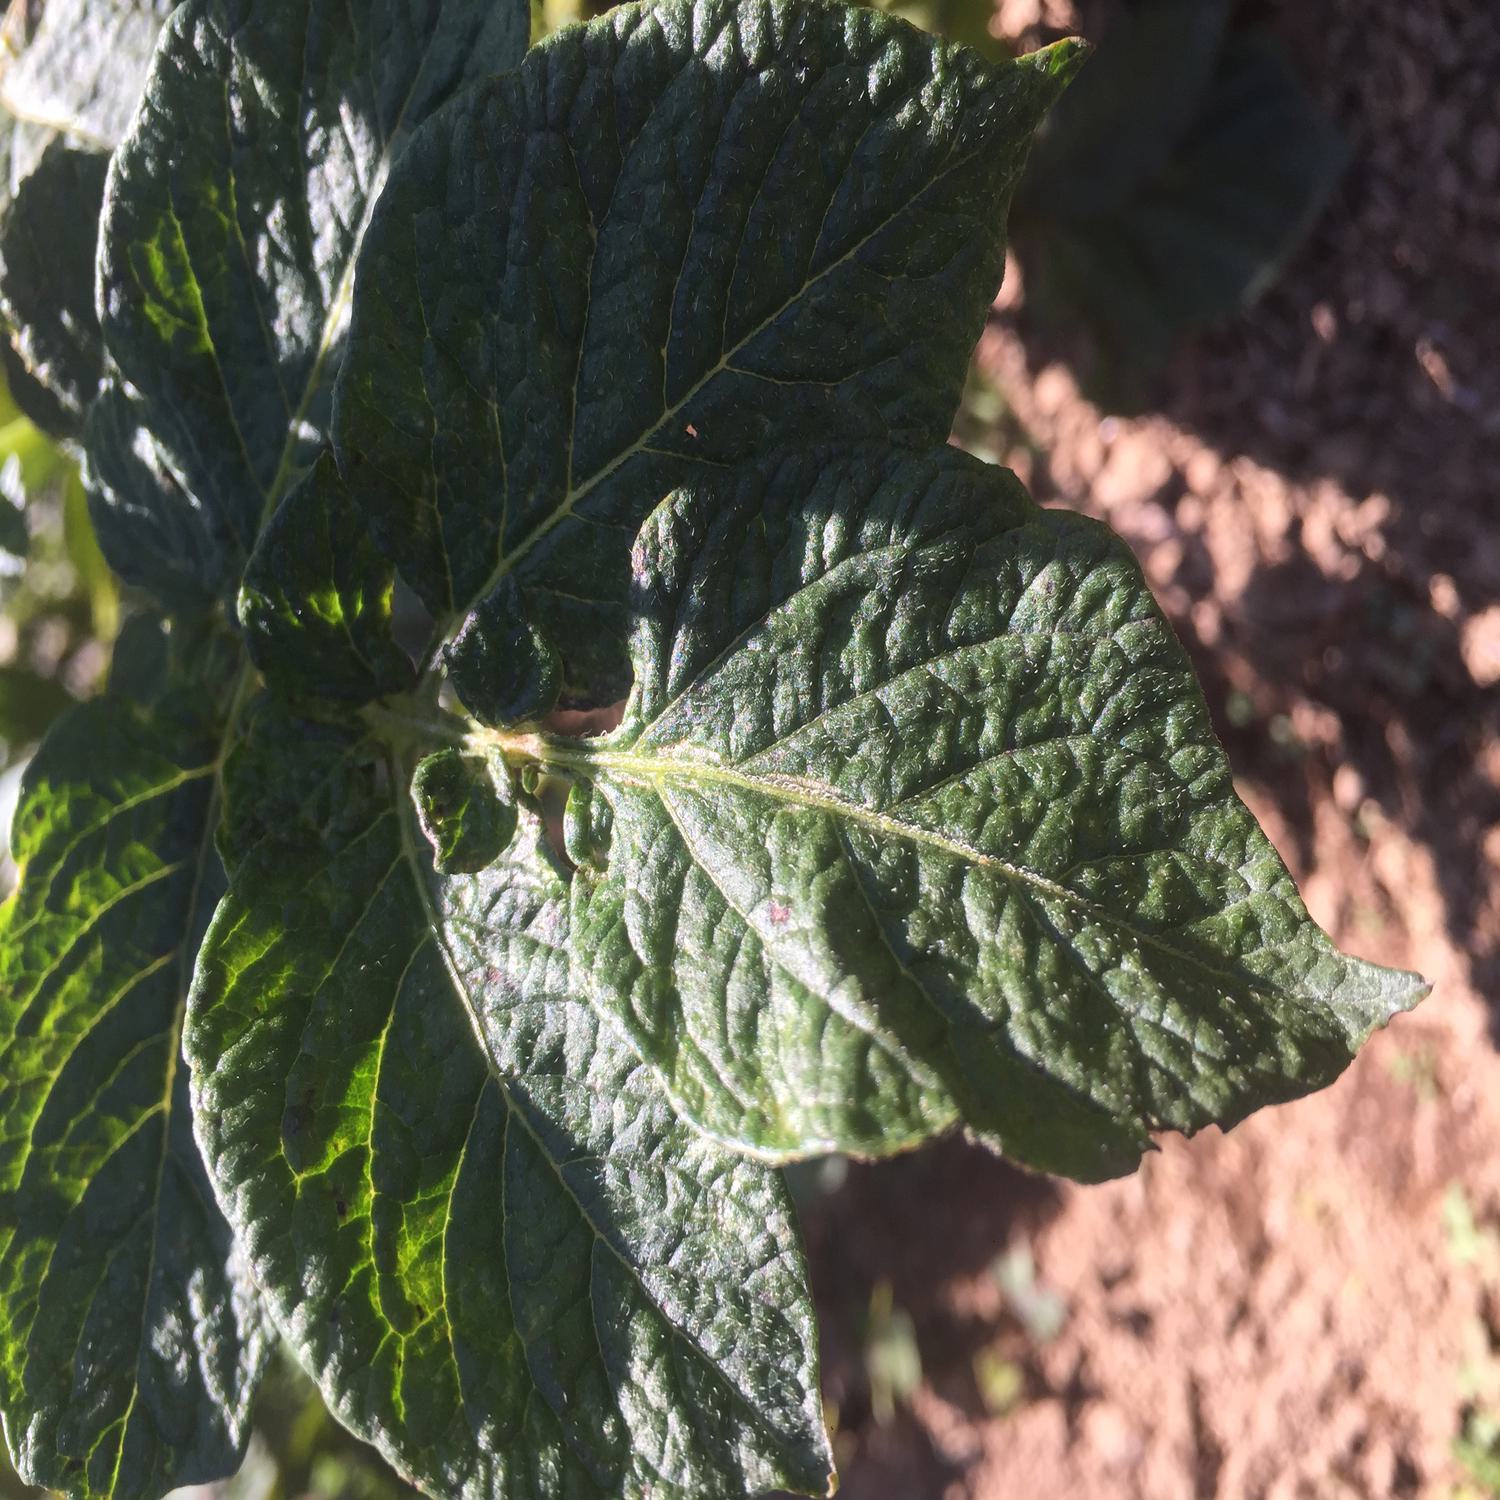
Label: Pest